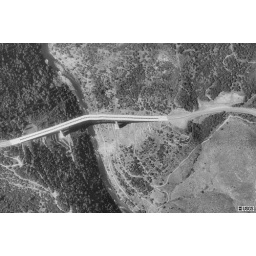
This aerial photo shows a kink in a bridge that otherwise appears straight from ground level.